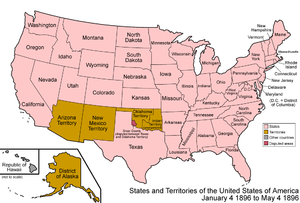
Cet article retrace la chronologie de l'évolution territoriale des États-Unis. Il liste les modifications géographiques intérieures et extérieures de ce pays.